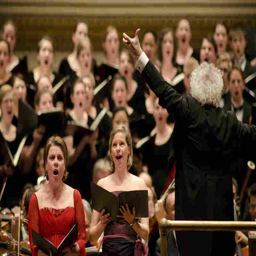
opera singer joined the amassed musicians for person .